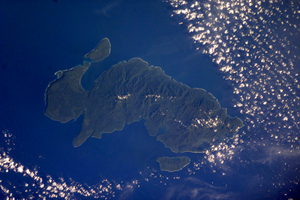
Nendo est l’île la plus importante des îles Santa Cruz et est située dans la province de Temotu, aux îles Salomon. L’île est aussi connue sous le nom de Santa Cruz, Ndeni, Nitendi ou encore Ndende. Le nom Santa Cruz fut donné à l'île en 1595 par l'explorateur espagnol Alvaro de Mendaña qui essaya en vain d’y installer une colonie.